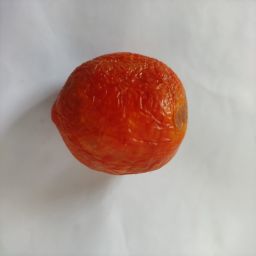
Crop: Tomato
Quality: Old